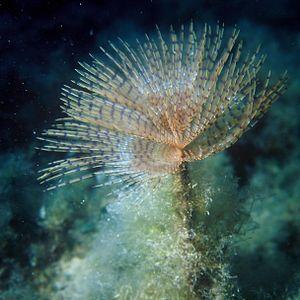
Sabella spallanzani (Sabella).
On appelle ver tubicole, ver tubulaire ou ver plumeux les vers marins benthiques et sédentaires de la classe de Polychaeta, de la sous-classe des Palpata, de l'ordre des Canalipalpata et du sous-ordre des Sabellida qui ont la particularité de vivre dans un tube. On nomme aussi ver tubicole certains vers, entre autres ceux de la famille des Siboglinidae, l'ordre des Rhabdopleurida et la famille des Phoronida, qui ont la particularité de vivre dans un tube.
Sabella est un genre de vers annélides polychètes marins appartenant à la famille des Sabellidae.